Bourtange moor

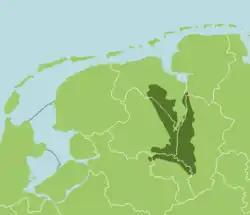
The former Bourtange Swamp

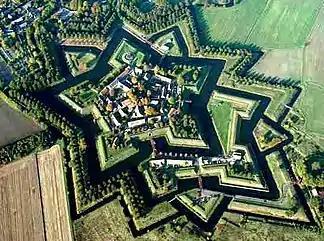
Bourtange fortification

The Bourtanger Moor (Dutch: "Bourtangerveen/Bourtangermoeras", German: "Bourtanger Moor", Low Saxon: "Boertanger Moor") was a bog in eastern parts in the Dutch provinces of Drenthe and Groningen and the bordering German districts of Bentheim and Emsland. A remaining stretch on the border between Drenthe and the districts Emsland and Betheim is now a nature reserve, the Internationaler Naturpark Bourtanger Moor-Bargerveen.